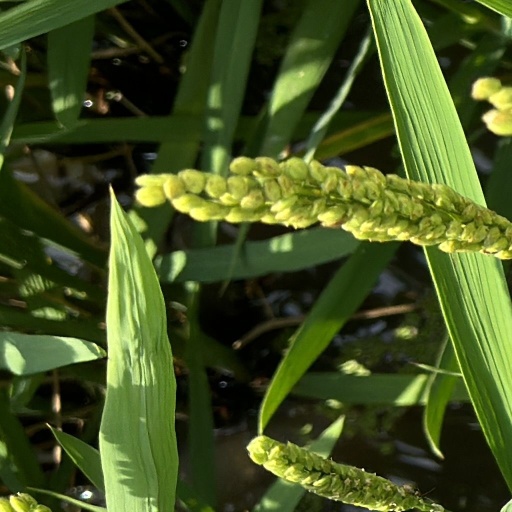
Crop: rice